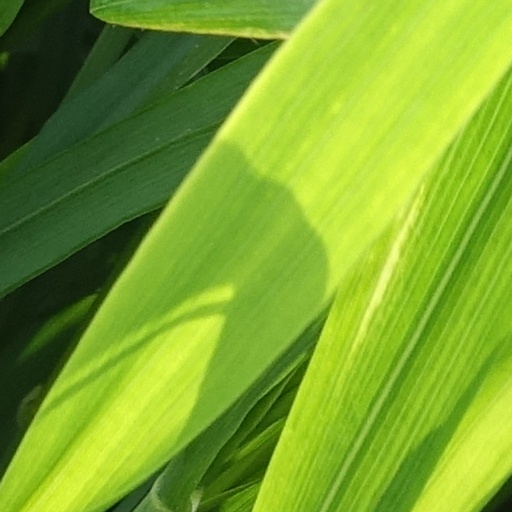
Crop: wheat